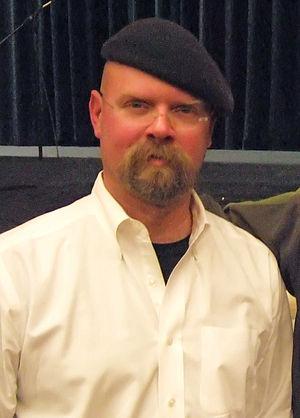
James Franklin « Jamie » Hyneman est un expert américain des effets spéciaux, plus connu pour être le coanimateur de l'émission télévisée MythBusters. Il est le fondateur de la M5 Industries, un atelier d'effets spéciaux situé à San Francisco où l'émission MythBusters est filmée.